Maaike Hartjes

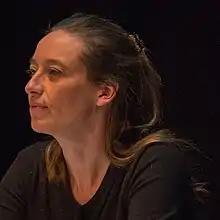
Maaike Hartjes

Maaike Hartjes is a Dutch cartoonist and comics artist. She is the winner of the 2016 Stripschapprijs.